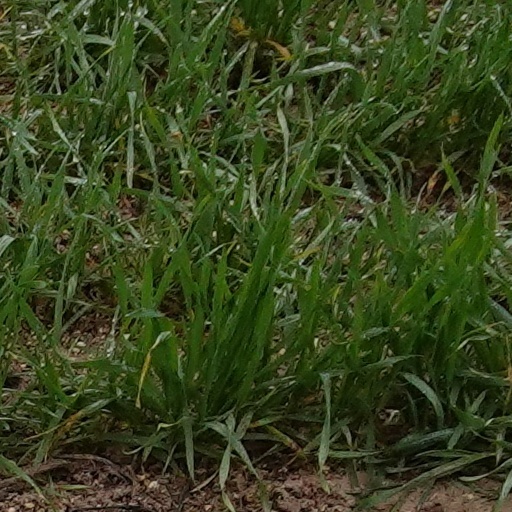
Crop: wheat